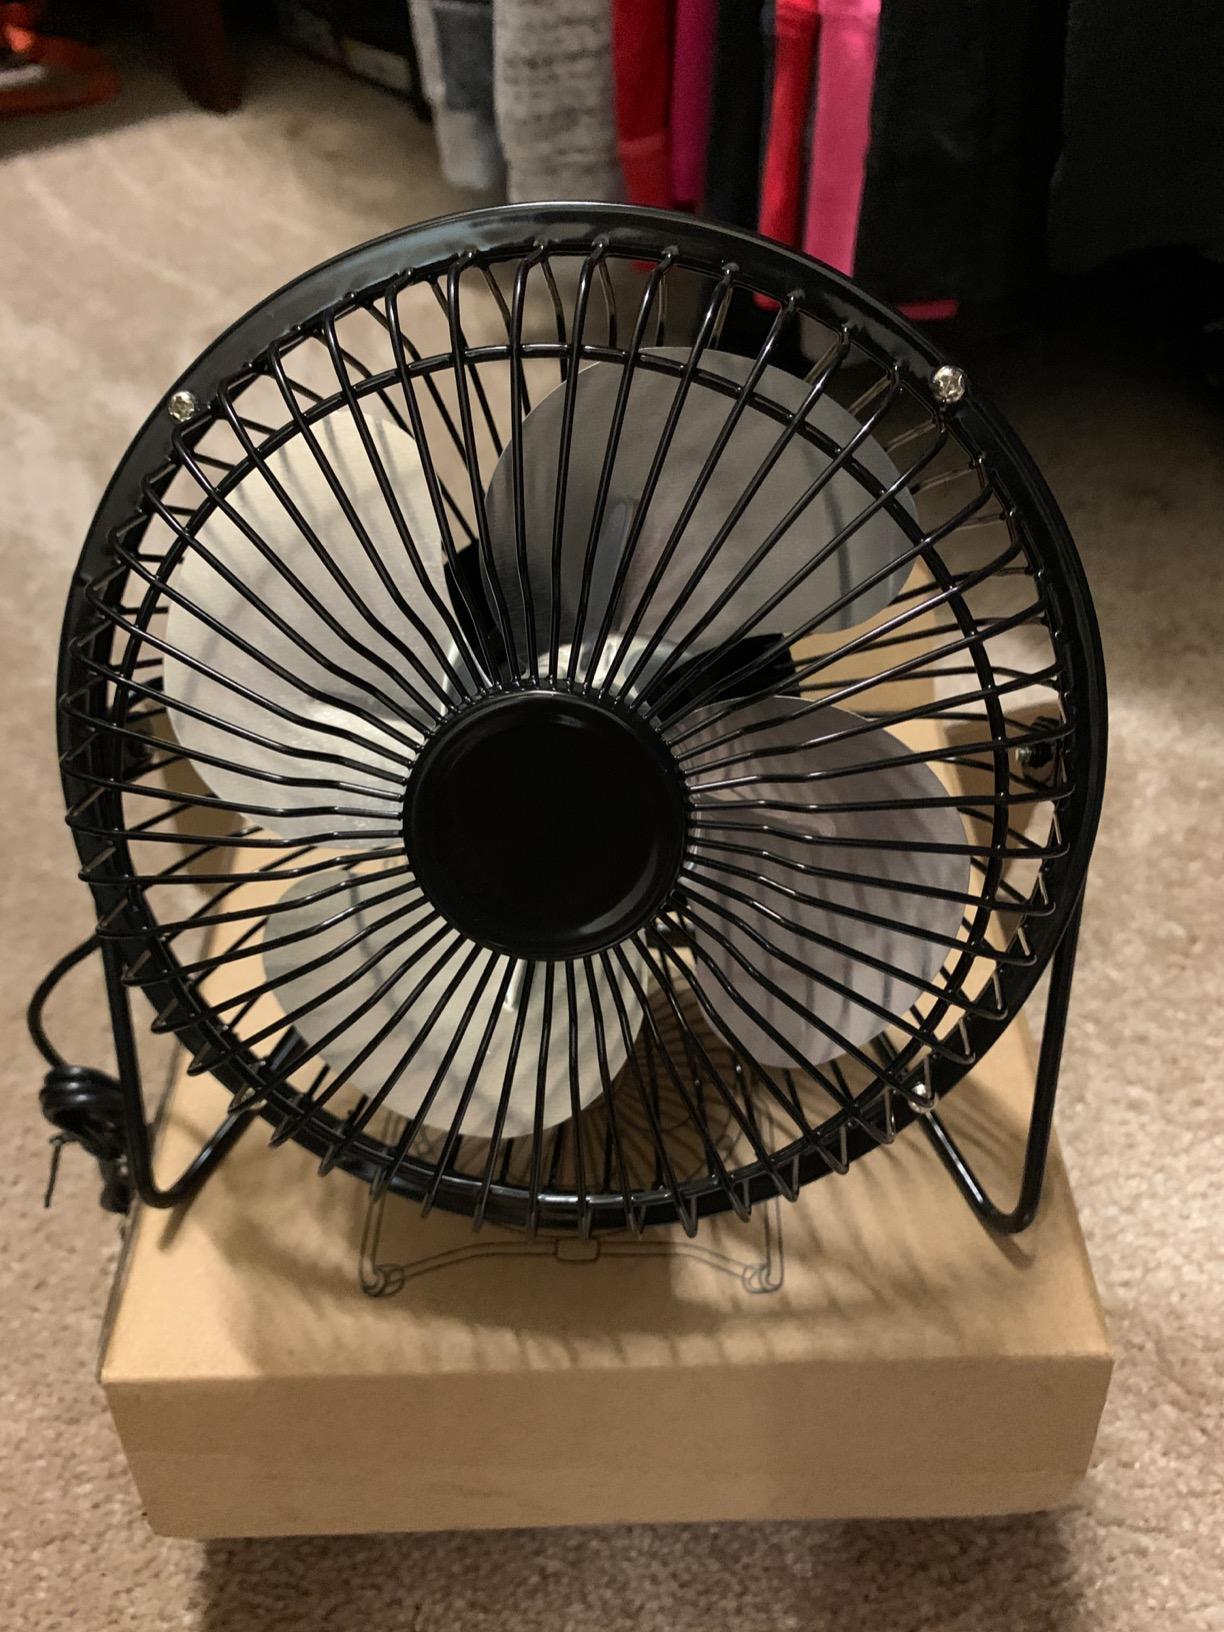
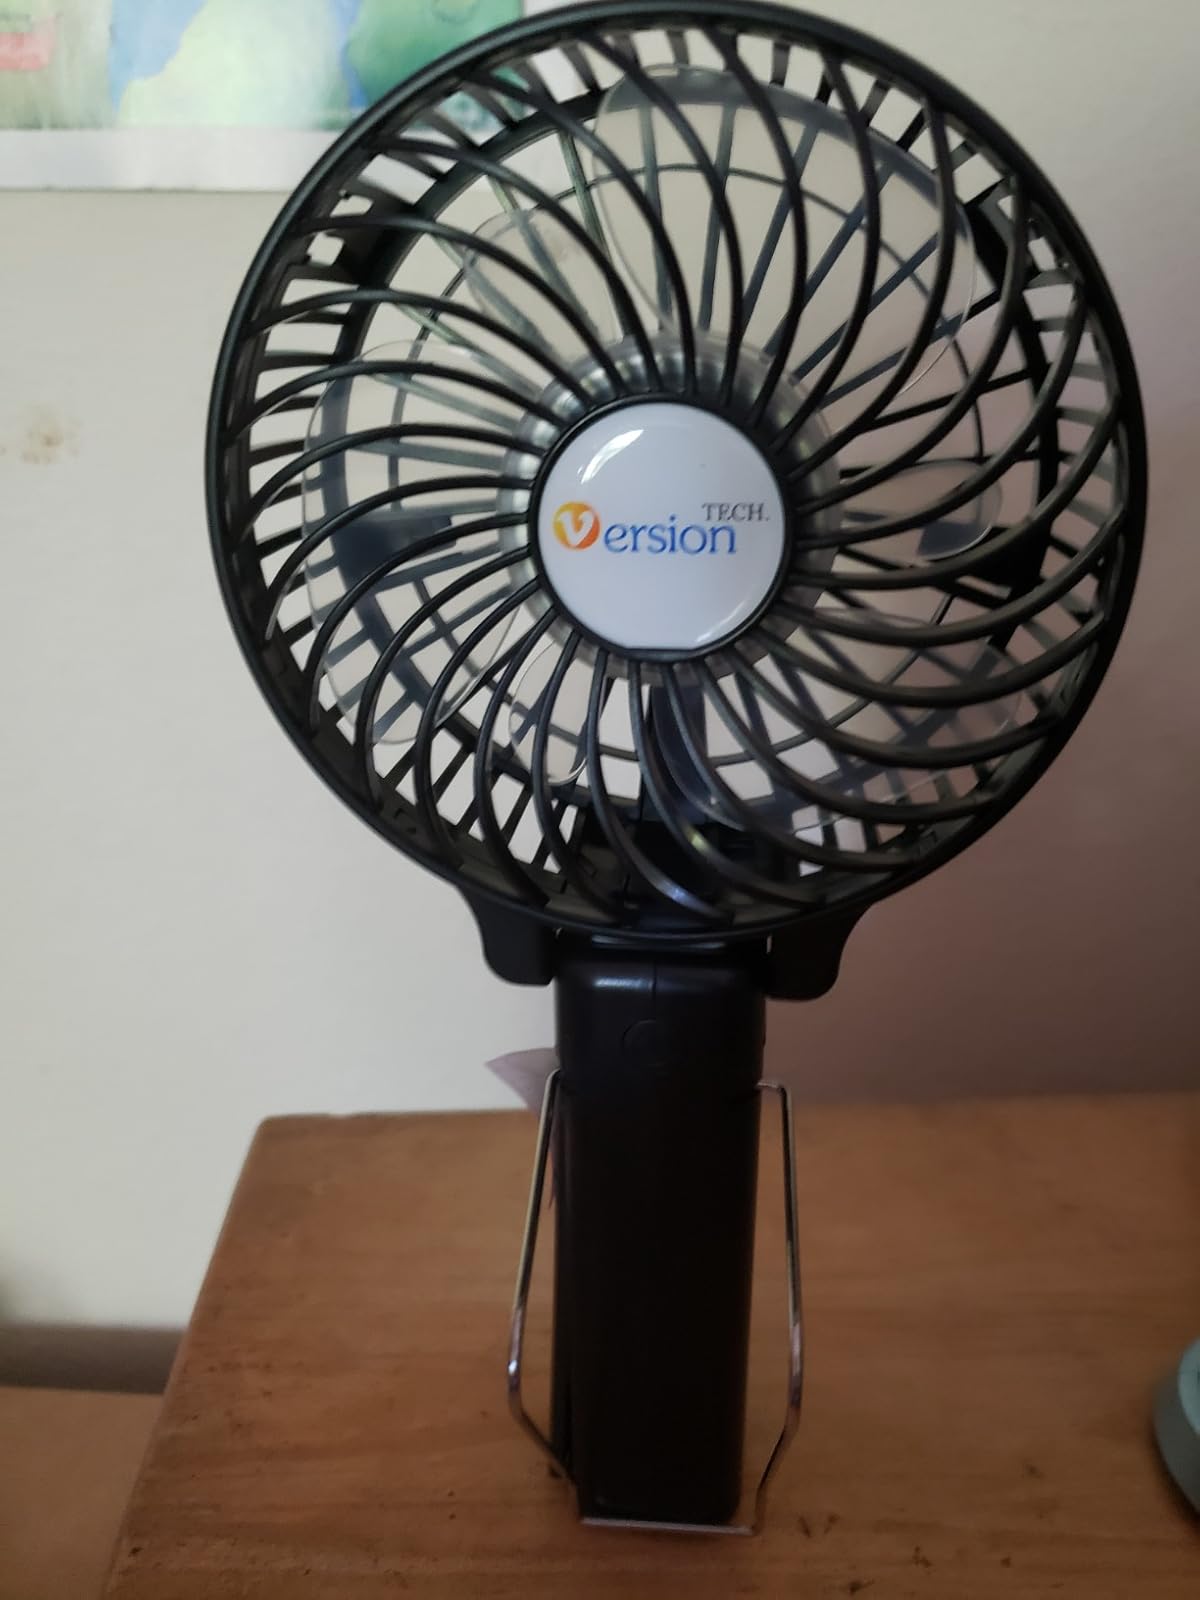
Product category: fan
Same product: no